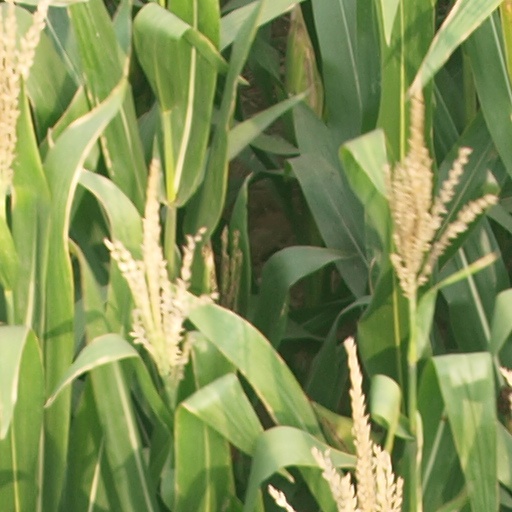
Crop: maize; corn